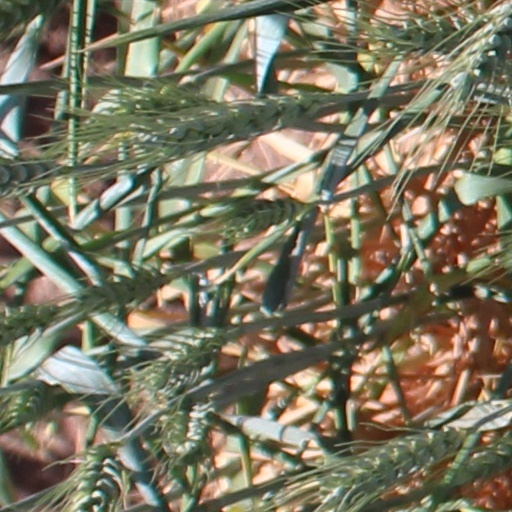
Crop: wheat